Lawrence R. Goldfarb

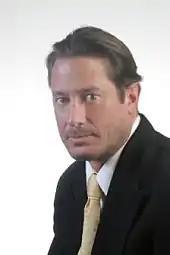

Lawrence R. Goldfarb is an American hedge fund manager and CEO and founding partner of the LRG Capital Group, and former co-founder and board member of AutismAid.